Rochester Institute of Technology

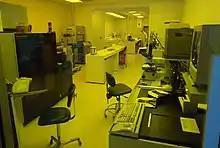
A look into the Semiconductor & Microsystems Fabrication Laboratory

Founded in 2020, the Global Cybersecurity Institute was funded in part by a $50 million gift from RIT alumnus Austin McChord. The gift also funded four named endowments for students and cybersecurity researchers. In 2022, the Institute received a $3 million naming gift from ESL Federal Credit Union, a Rochester-area company that provides banking and wealth management services.